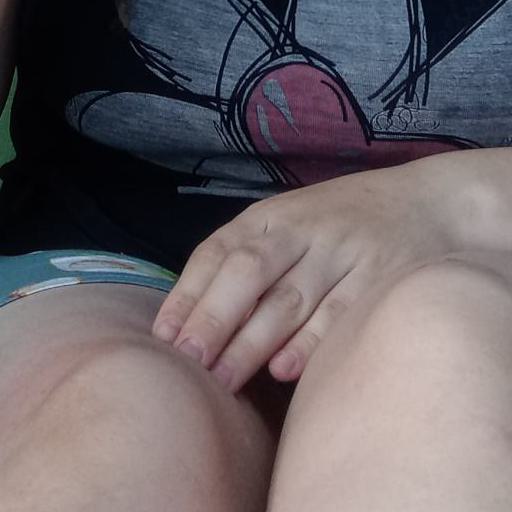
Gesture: no_gesture